Arnold Ruge

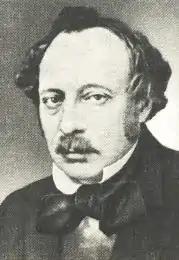

Arnold Ruge (13 September 1802 – 31 December 1880) was a German philosopher and political writer. He was the older brother of Ludwig Ruge.